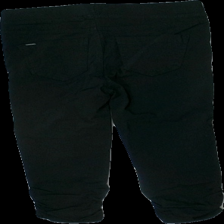
View: back
Type: Trousers
Category: Ladies
Brand: Not in the list
Brand text on label: b.young
Colors: Black
Material: 65% viscose, 35% nylon
Cut: Regular, Cropped
Size: M
Season: All
Price range: 50-100
Recommended usage: Reuse